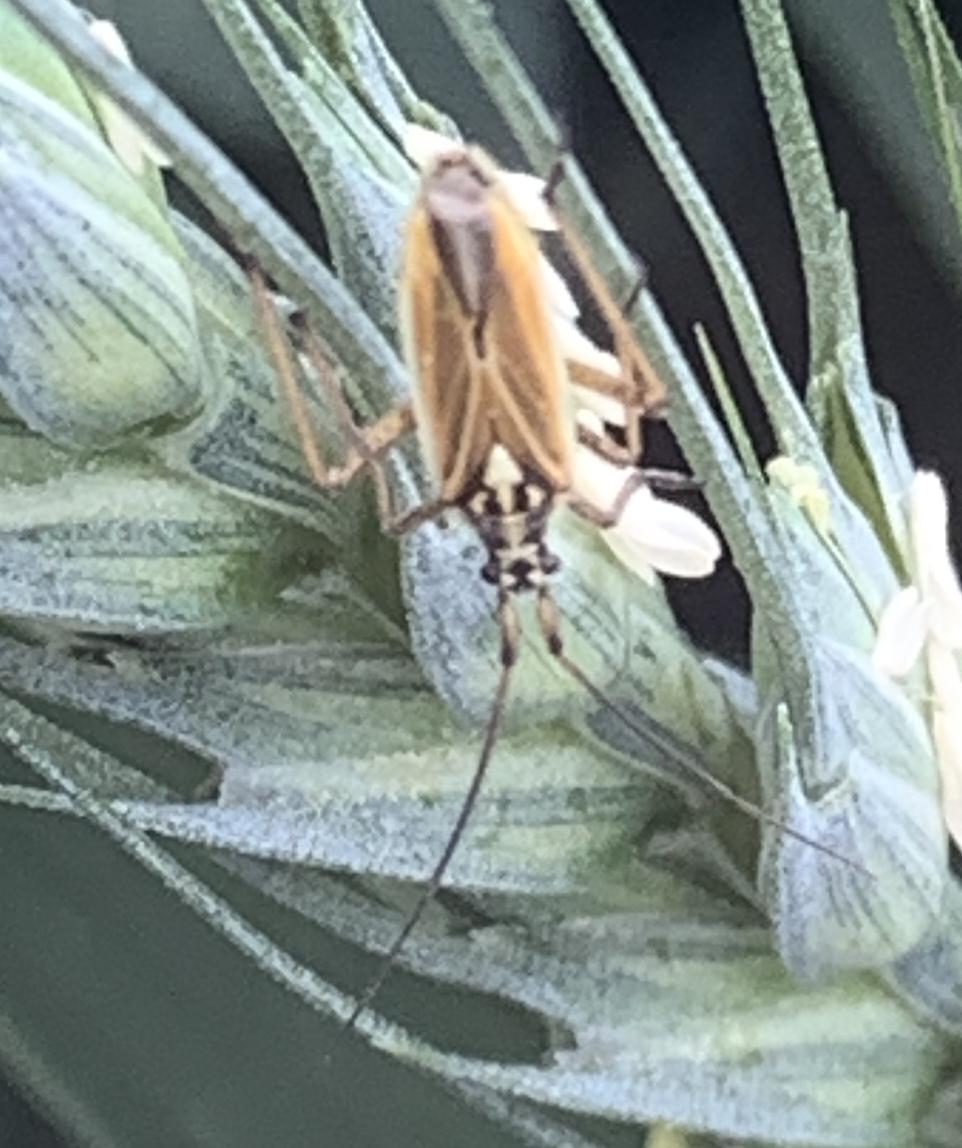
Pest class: lygus_bug